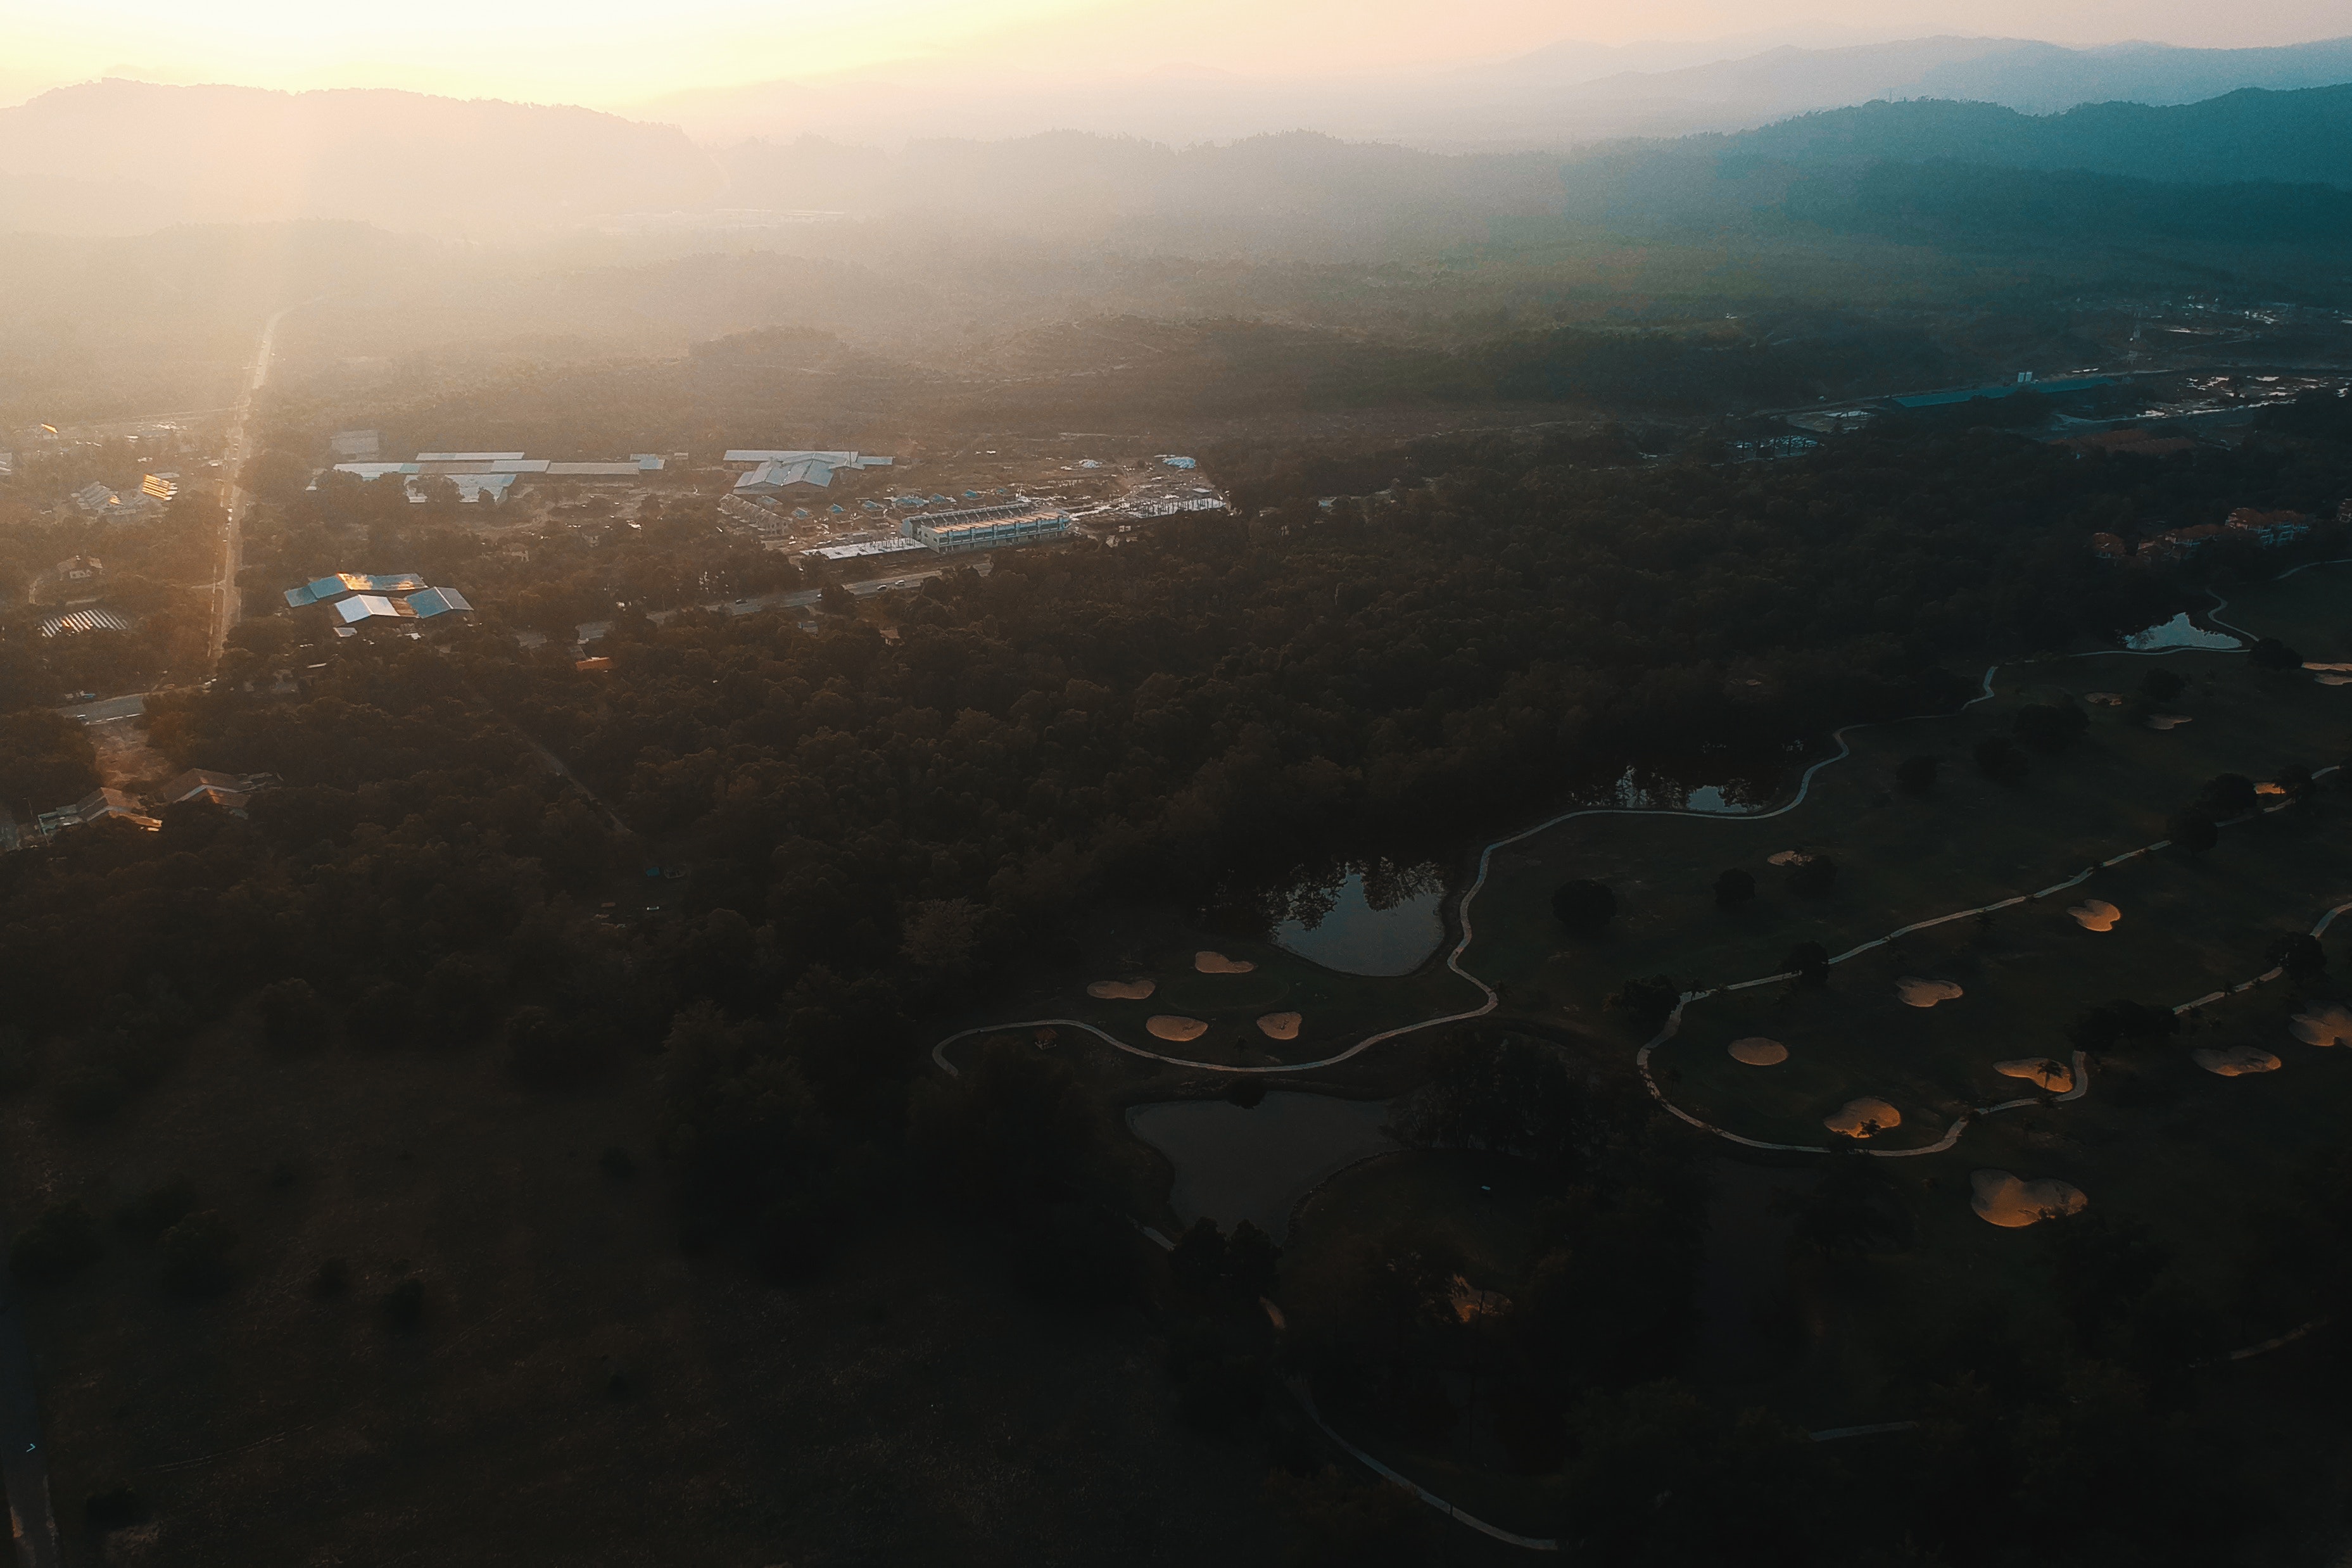
sky, aerial photography, urban area, atmospheric phenomenon, bird's eye view, air travel, morning, evening, cloud, metropolitan area, water, city, horizon, landscape, night, dusk, photography, suburb, cityscape, sunlight, mountain, sunset, residential area, road, hill, plain